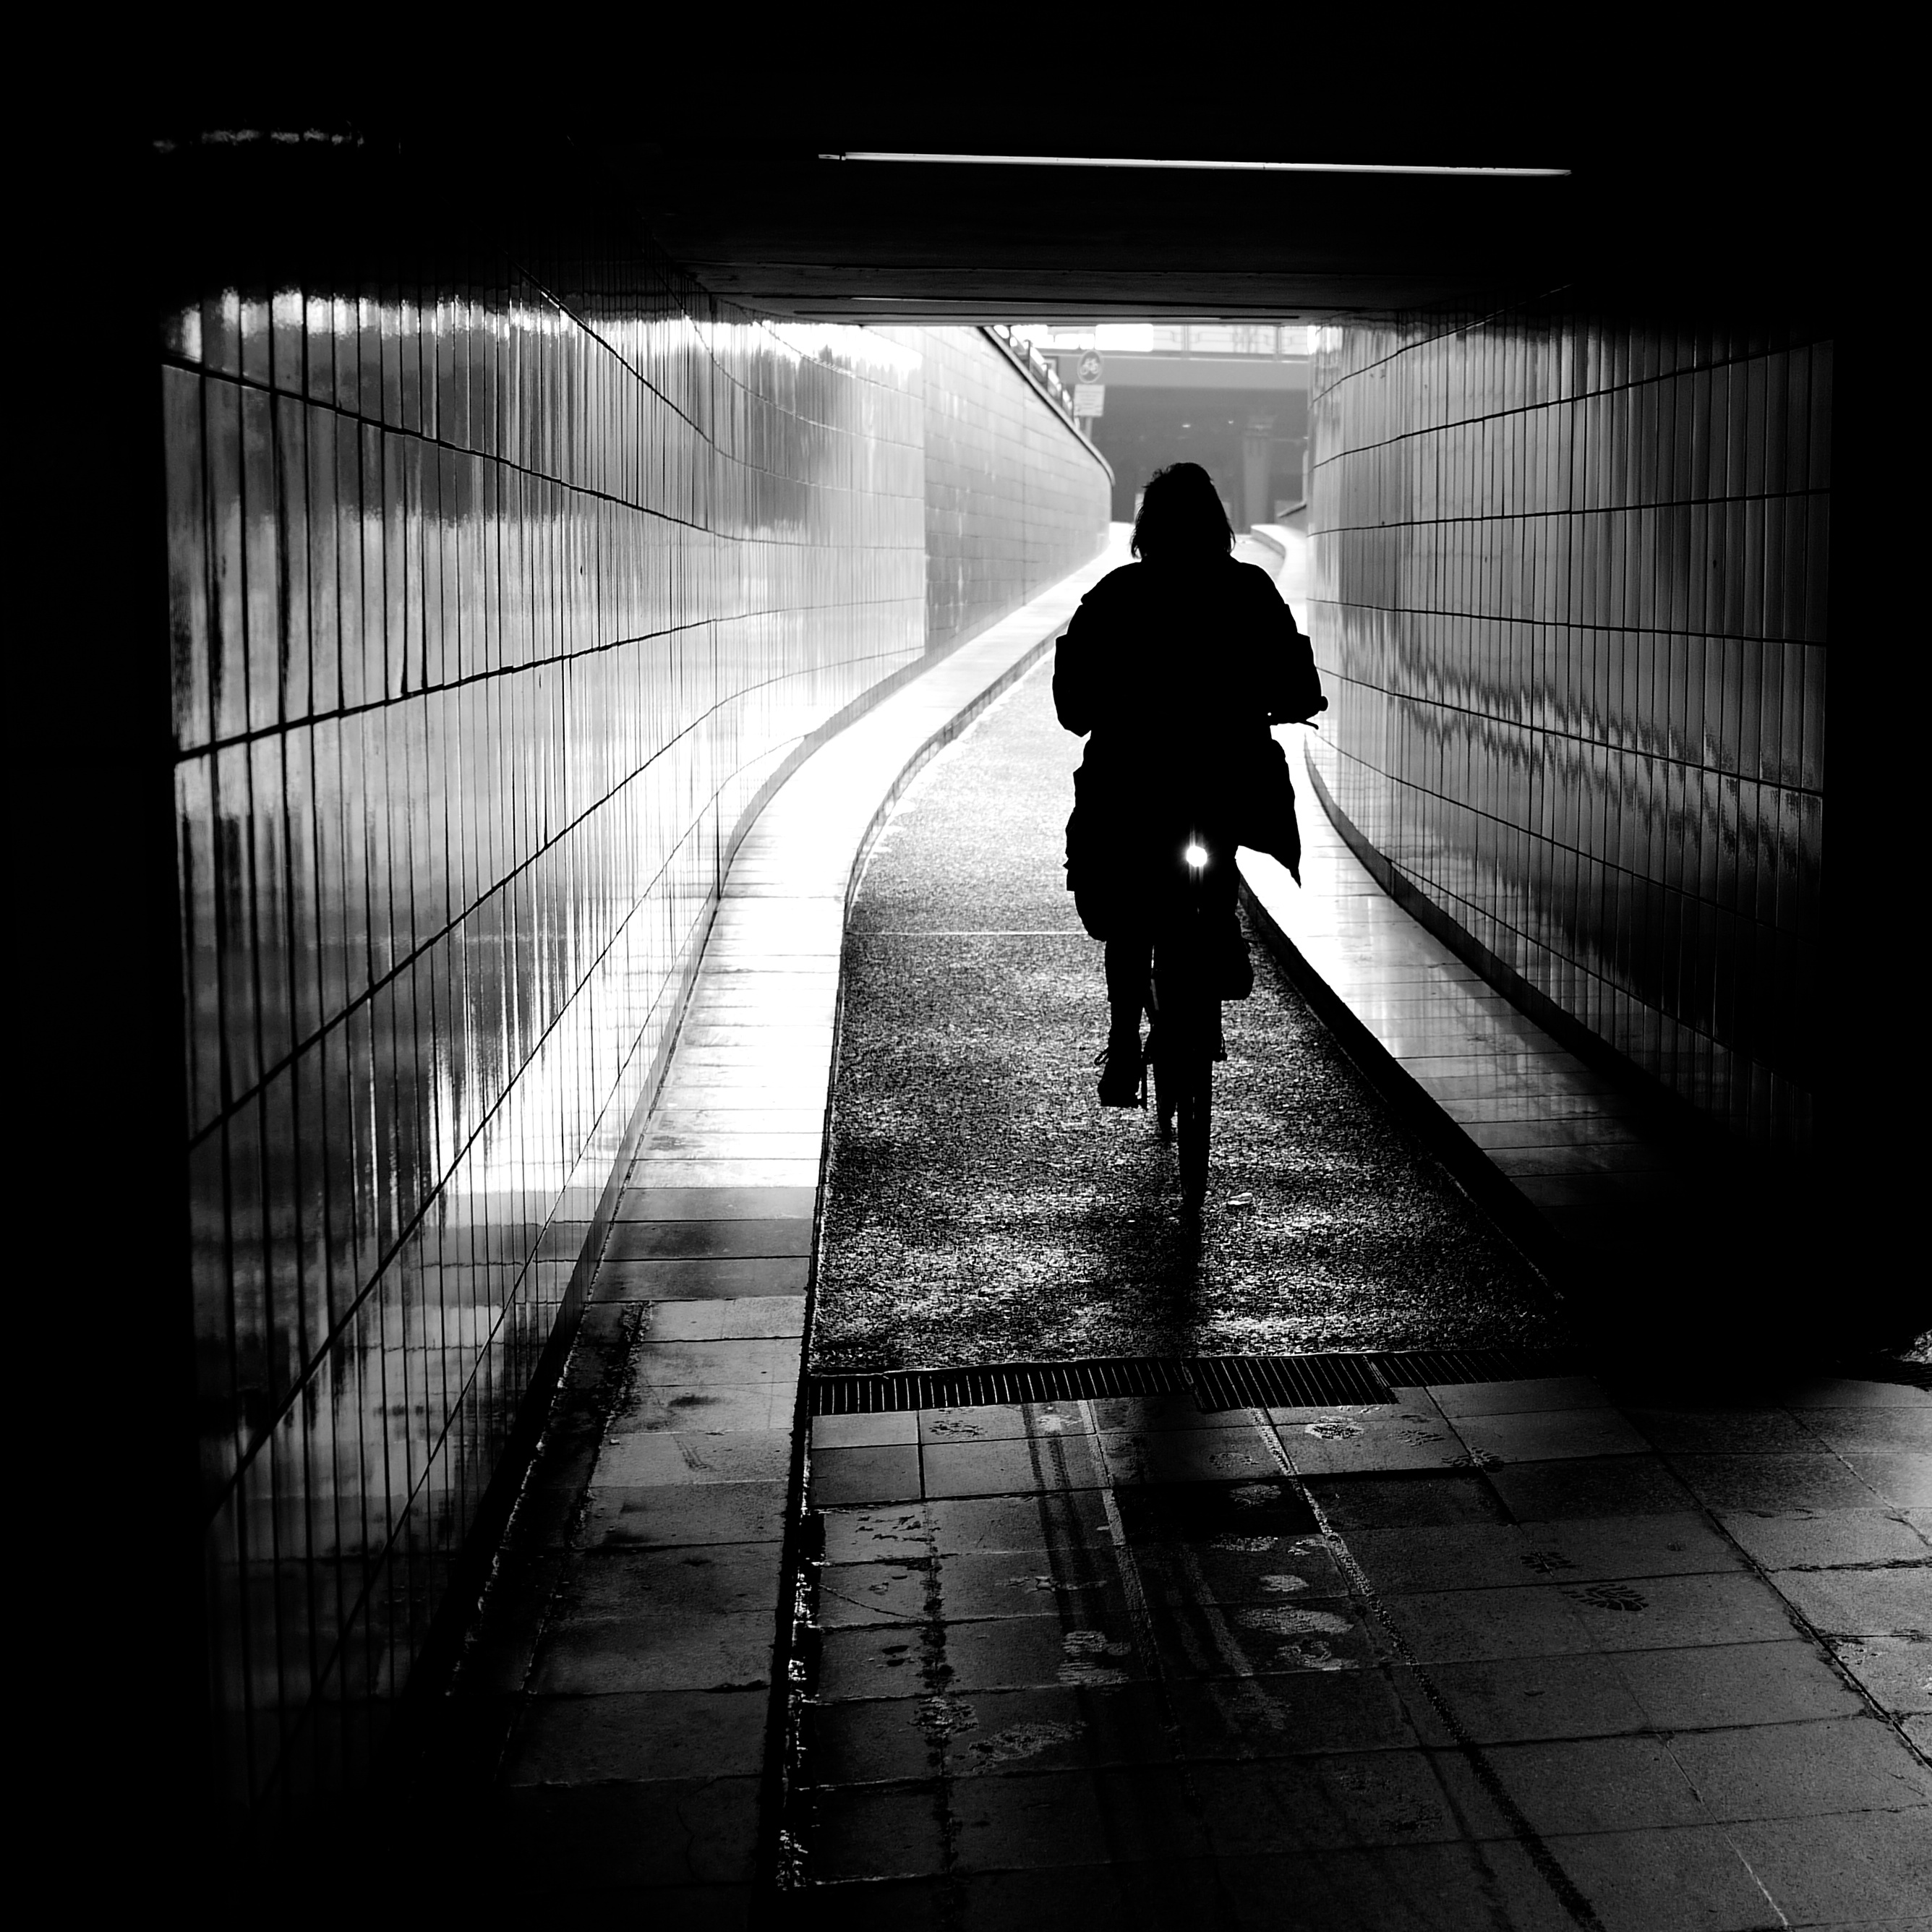
silhouette, light, black and white, white, street, photography, sunlight, ebook, reflection, shadow, training, darkness, black, monochrome, streetphotography, flickr, thomas, video, olympus, photograph, snapshot, omd, image, fuji, shape, leica, emotion, monochrom, leuthard, hcb, thomasleuthard, streettogs, monochrome photography, film noir